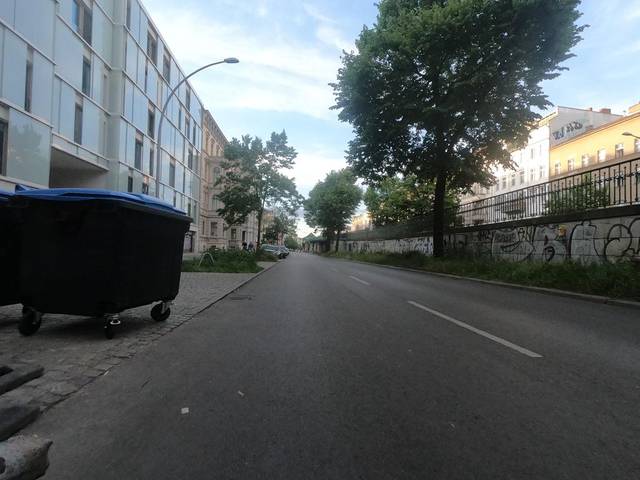
Region: Germany
Coordinates: 52.539, 13.412